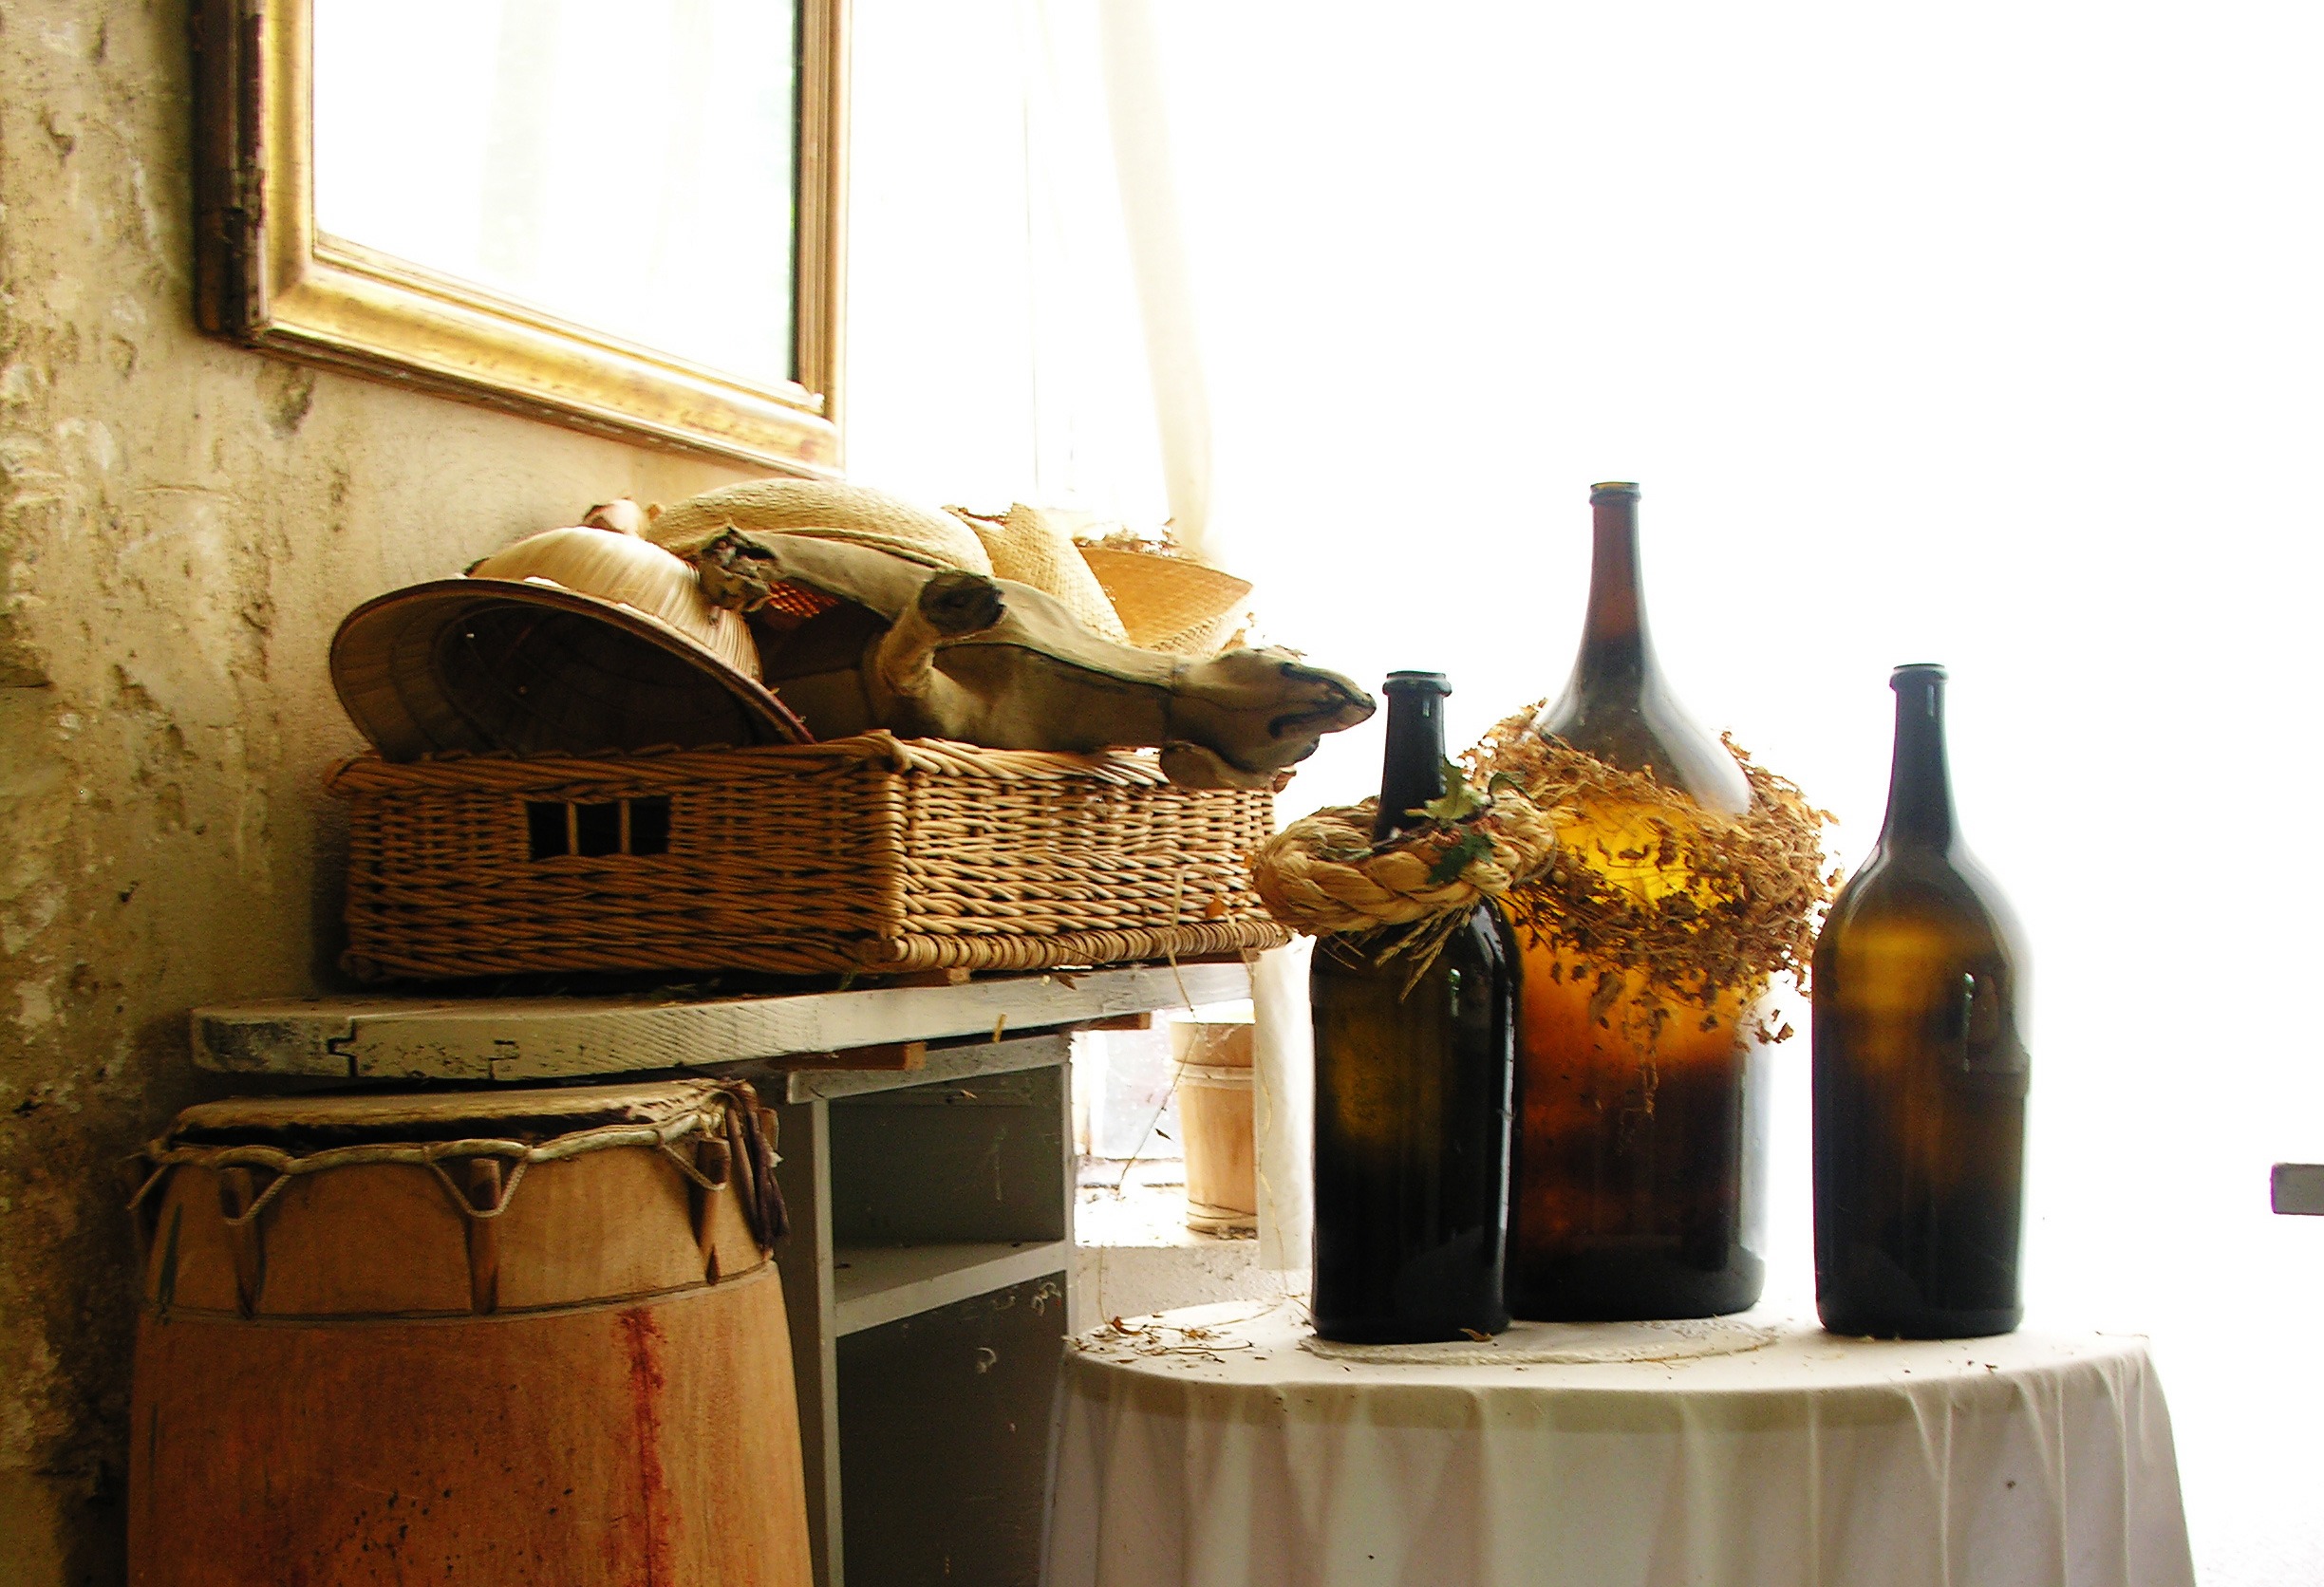
wine, restaurant, mediterranean, drink, room, still life, flowers, style, country style, man made object